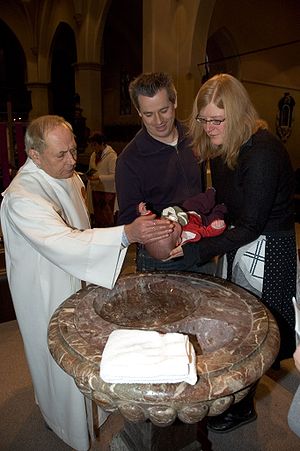
Dåb
Moderne barnedåb.
"Dåb er i kristendommen det ritual, hvormed en person indlemmes i den kristne menighed. Ved dåben ""afvaskes"" personens synder, og han eller hun bliver medlem af Kristi kirke. Det kristne dåbsritual har sit forbillede i Johannes Døberen, som ifølge Bibelen døbte blandt andre Jesus i Jordanfloden.